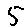
Label: 5